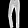
Label: Trouser